Humeston, Iowa

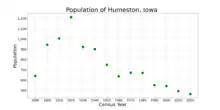
The population of Humeston, Iowa from US census data

As of the census of 2020, there were 465 people, 237 households, and 127 families residing in the city. The population density was 744.8 inhabitants per square mile (287.6/km). There were 270 housing units at an average density of 432.5 per square mile (167.0/km). The racial makeup of the city was 96.1% White, 0.0% Black or African American, 0.2% Native American, 0.0% Asian, 0.0% Pacific Islander, 0.6% from other races and 3.0% from two or more races. Hispanic or Latino persons of any race comprised 1.7% of the population.